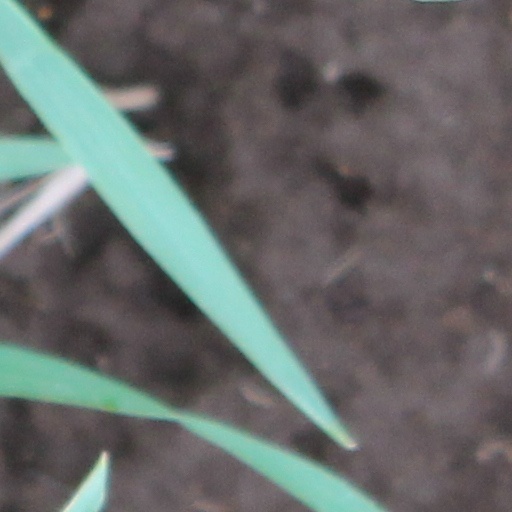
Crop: wheat